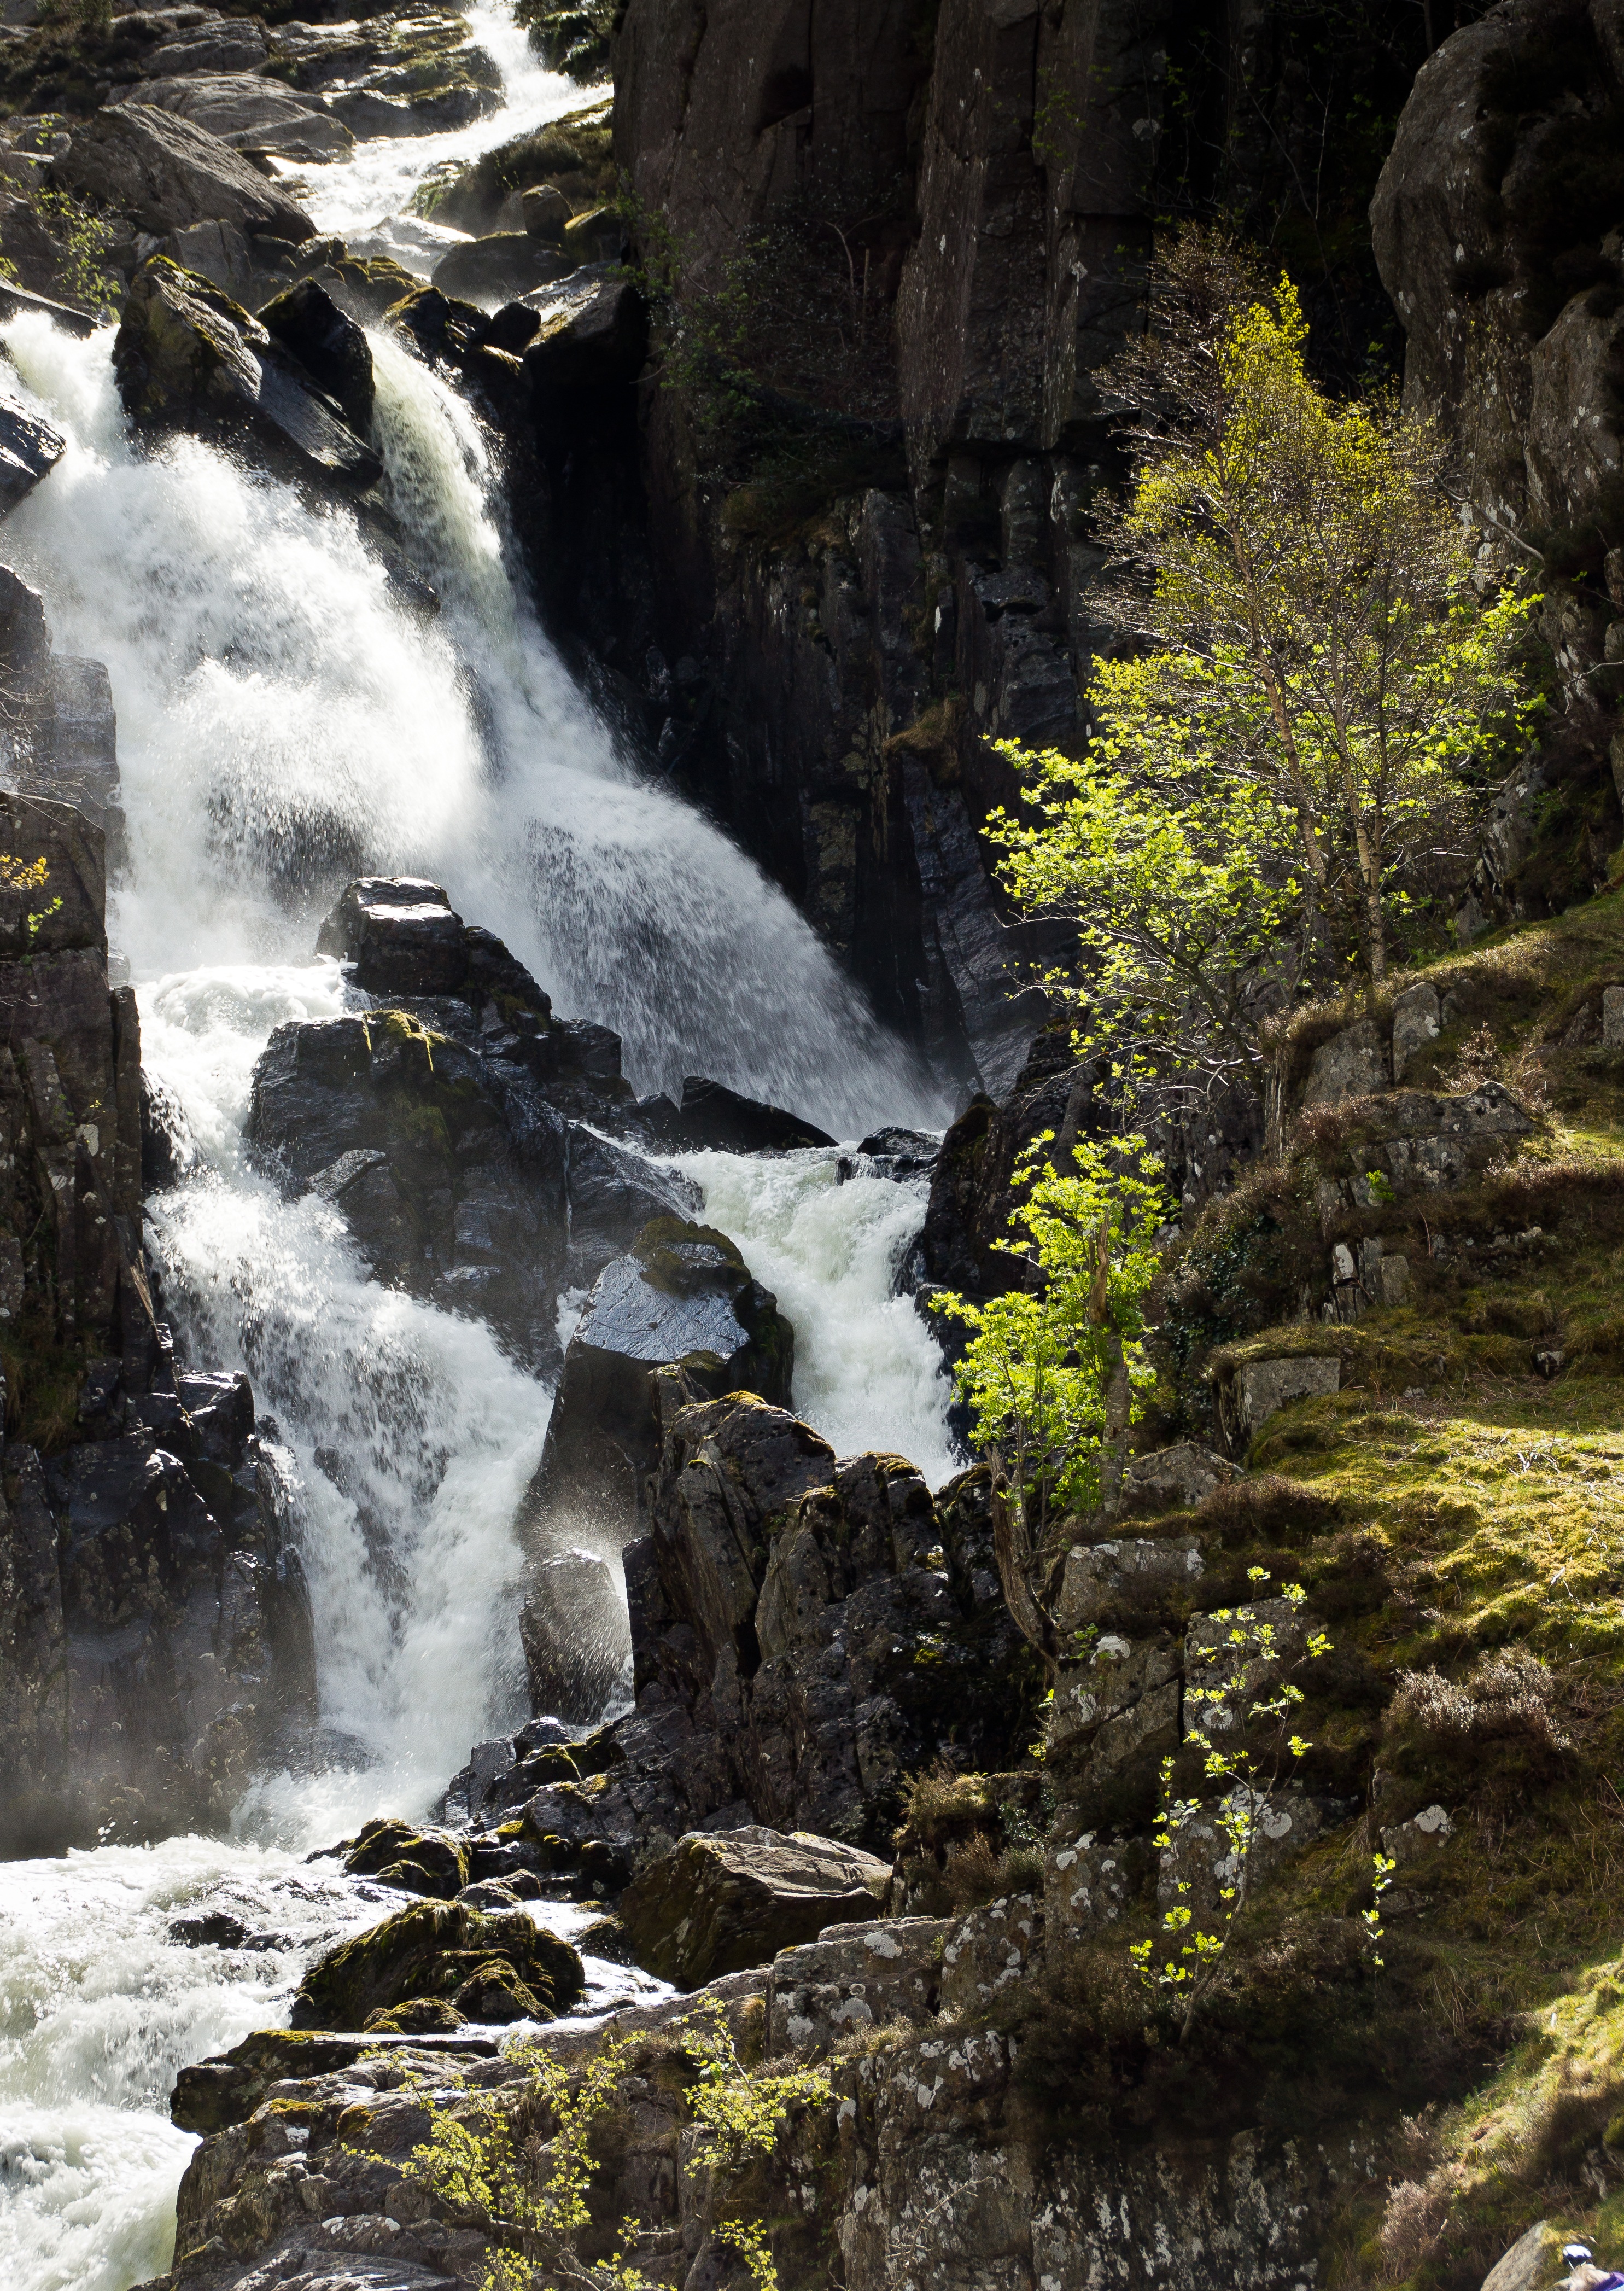
landscape, water, nature, outdoor, rock, waterfall, wilderness, mountain, fall, river, stone, summer, travel, wild, environment, foliage, stream, rural, flowing, scenic, color, natural, autumn, park, scenery, colorful, tourism, body of water, trees, rocks, uk, hills, national, wales, power, great, vivid, cascades, britain, vibrant, water feature, powerful, snowdonia, lower ogwen waterfall